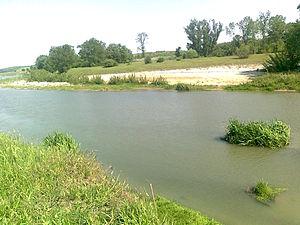
La Vedea est une rivière de la Roumanie méridionale qui prend sa source du Plateau Cotmeana et se verse dans le Danube après avoir parcouru une distance totale de 220 km parmi lesquels 33 sont navigables.